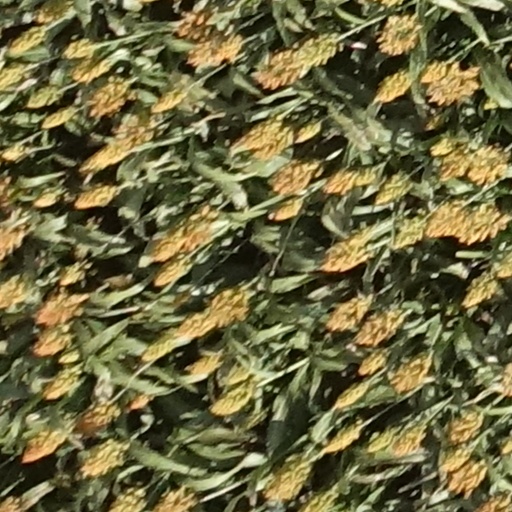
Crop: sorghum